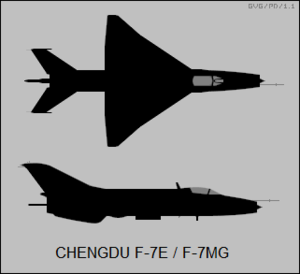
Le Chengdu J-7, ou plus simplement J-7 ou F-7, est un avion de chasse chinois dérivé du Mikoyan-Gourevitch MiG-21 soviétique.